Batley Bulldogs

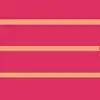
Cerise and fawn colours worn by Batley during the 1980s

1952 saw a Yorkshire Cup final appearance against Huddersfield on 15 November. 'Fartown' running out 18–8 winners. The club's name was changed from "Batley Cricket, Athletic & Football Club Ltd" to its present official name of "Batley Football Club Ltd" in 1979.